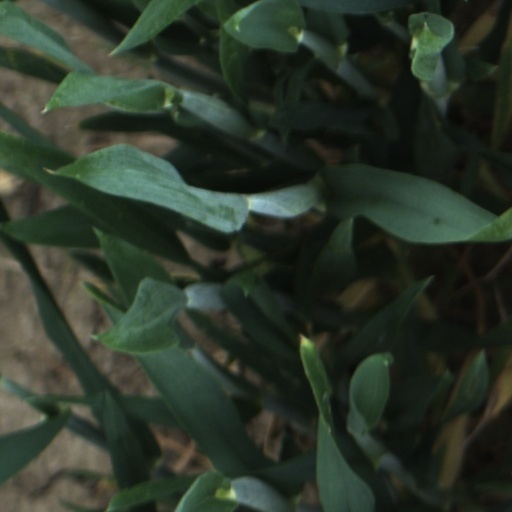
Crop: wheat